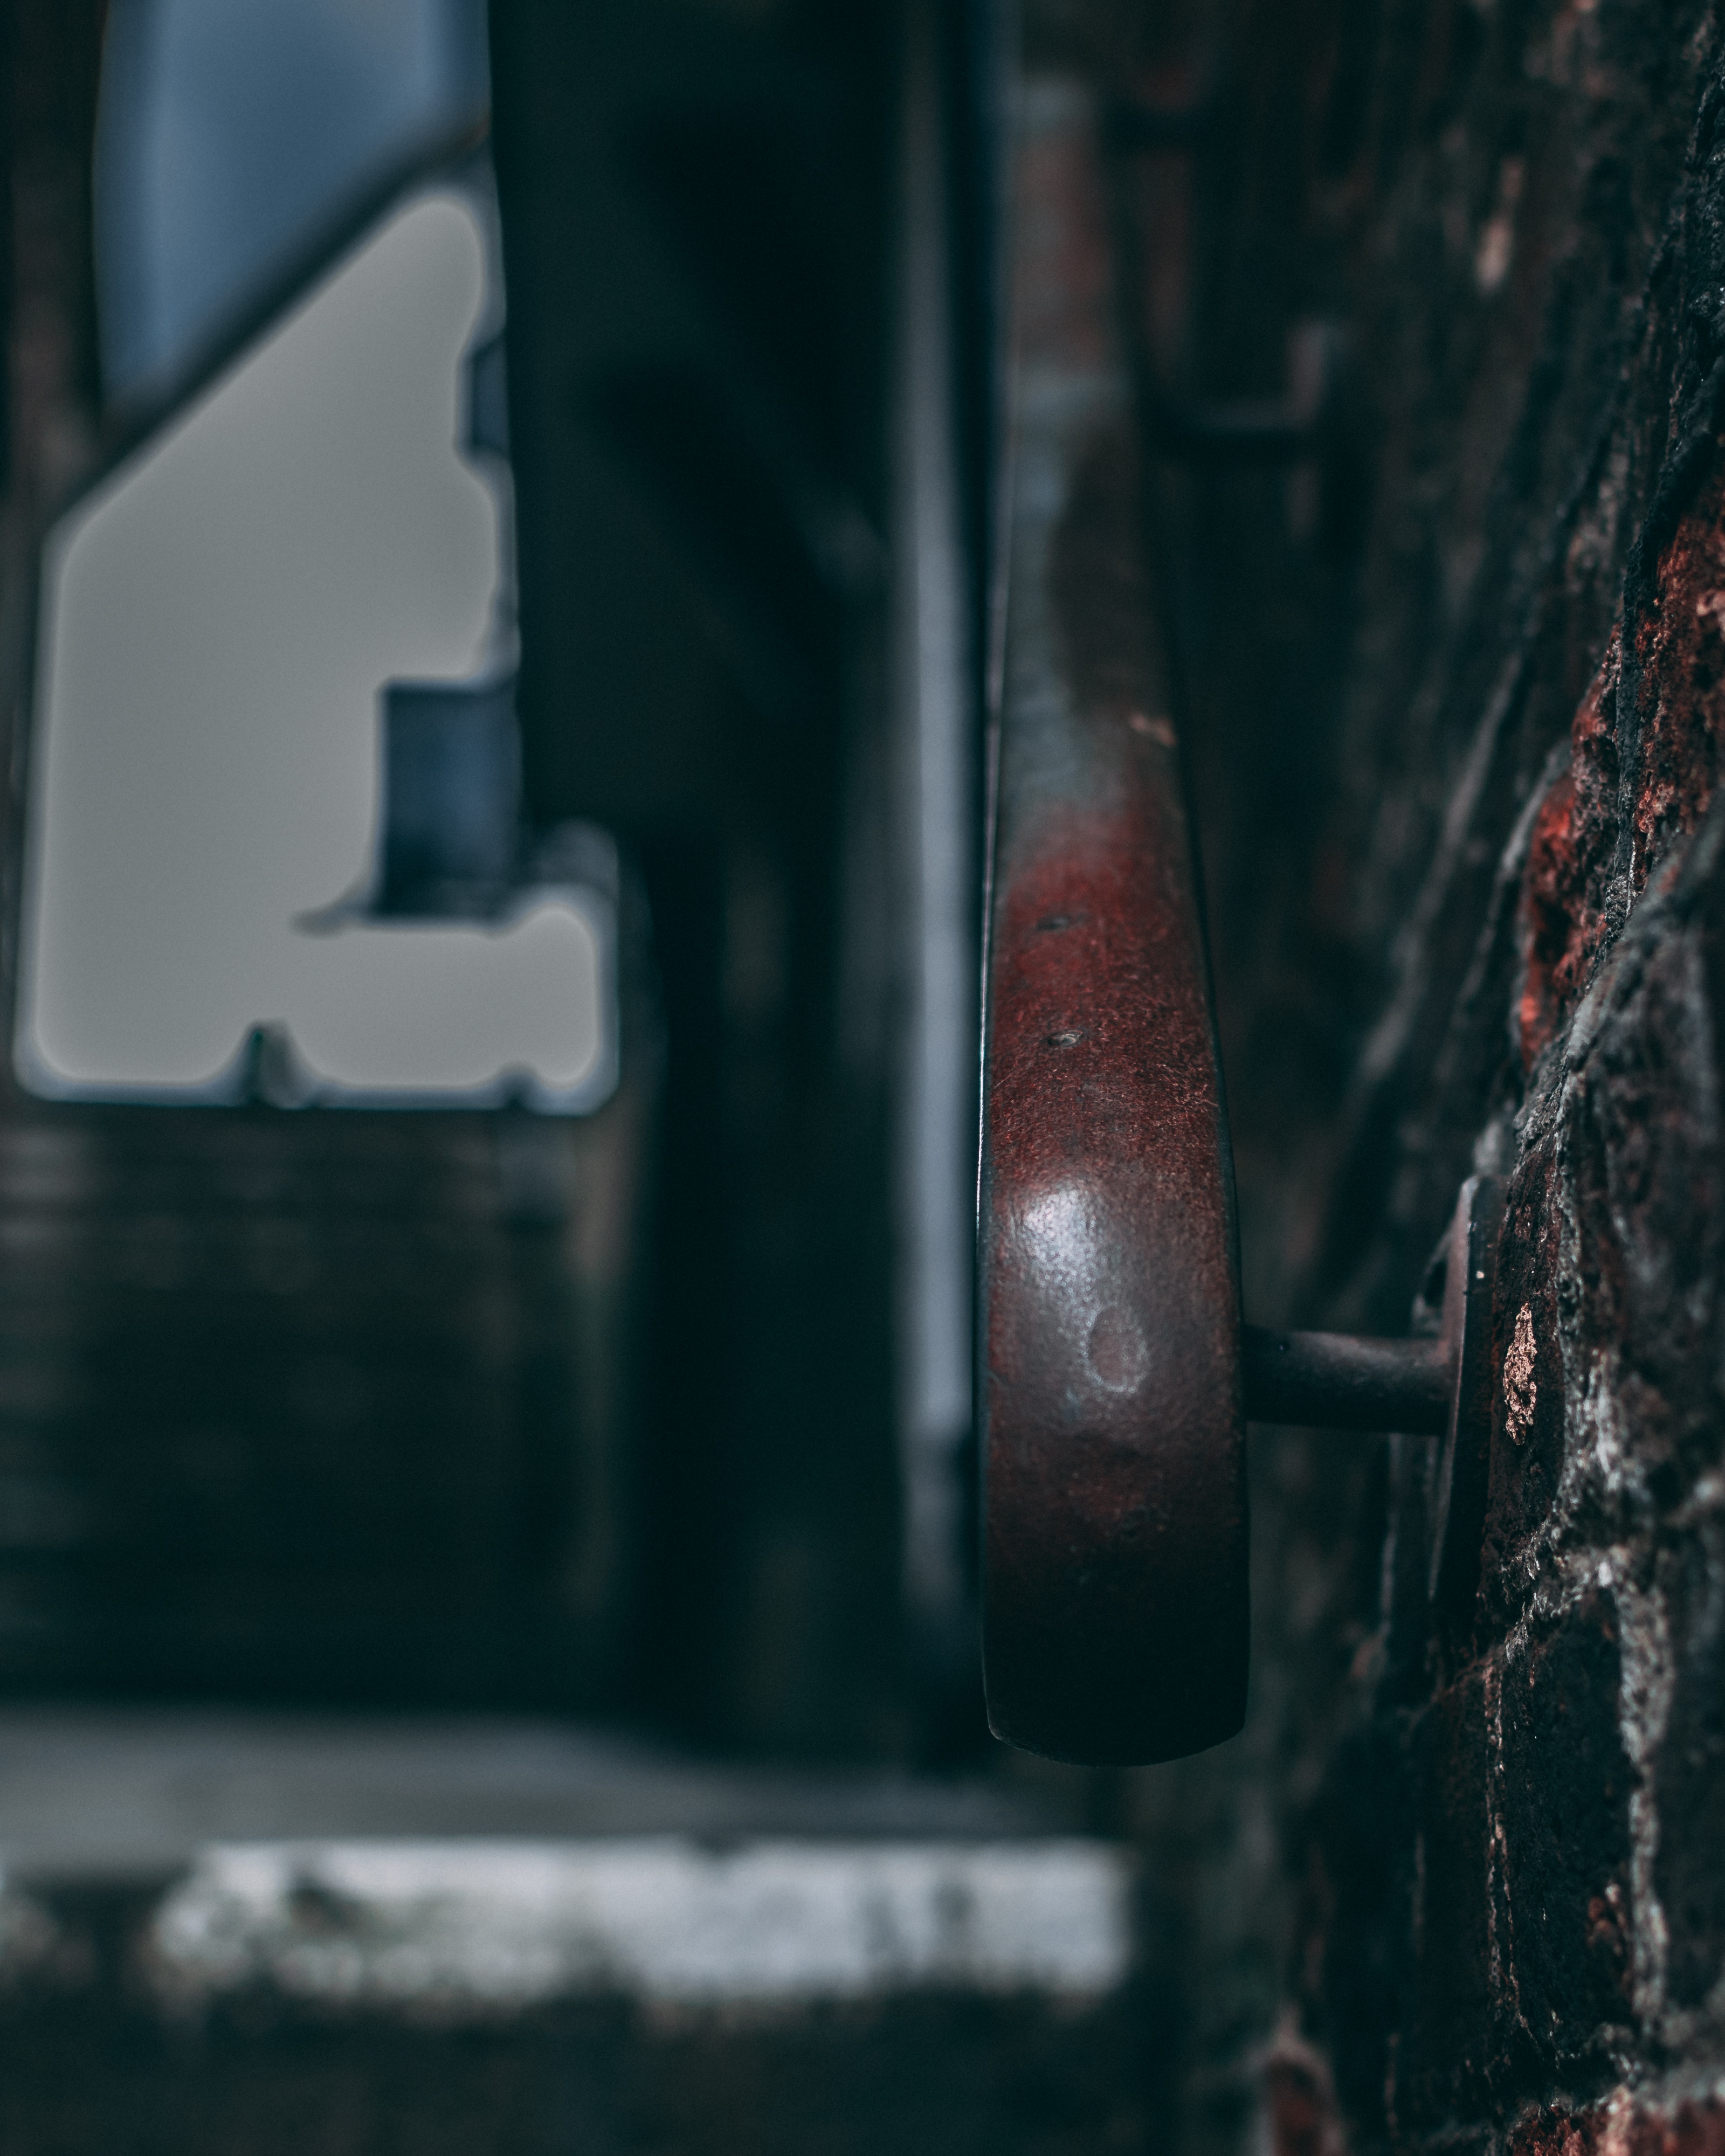
vehicle door, automotive lighting, automotive window part, windshield, window, door handle, metal